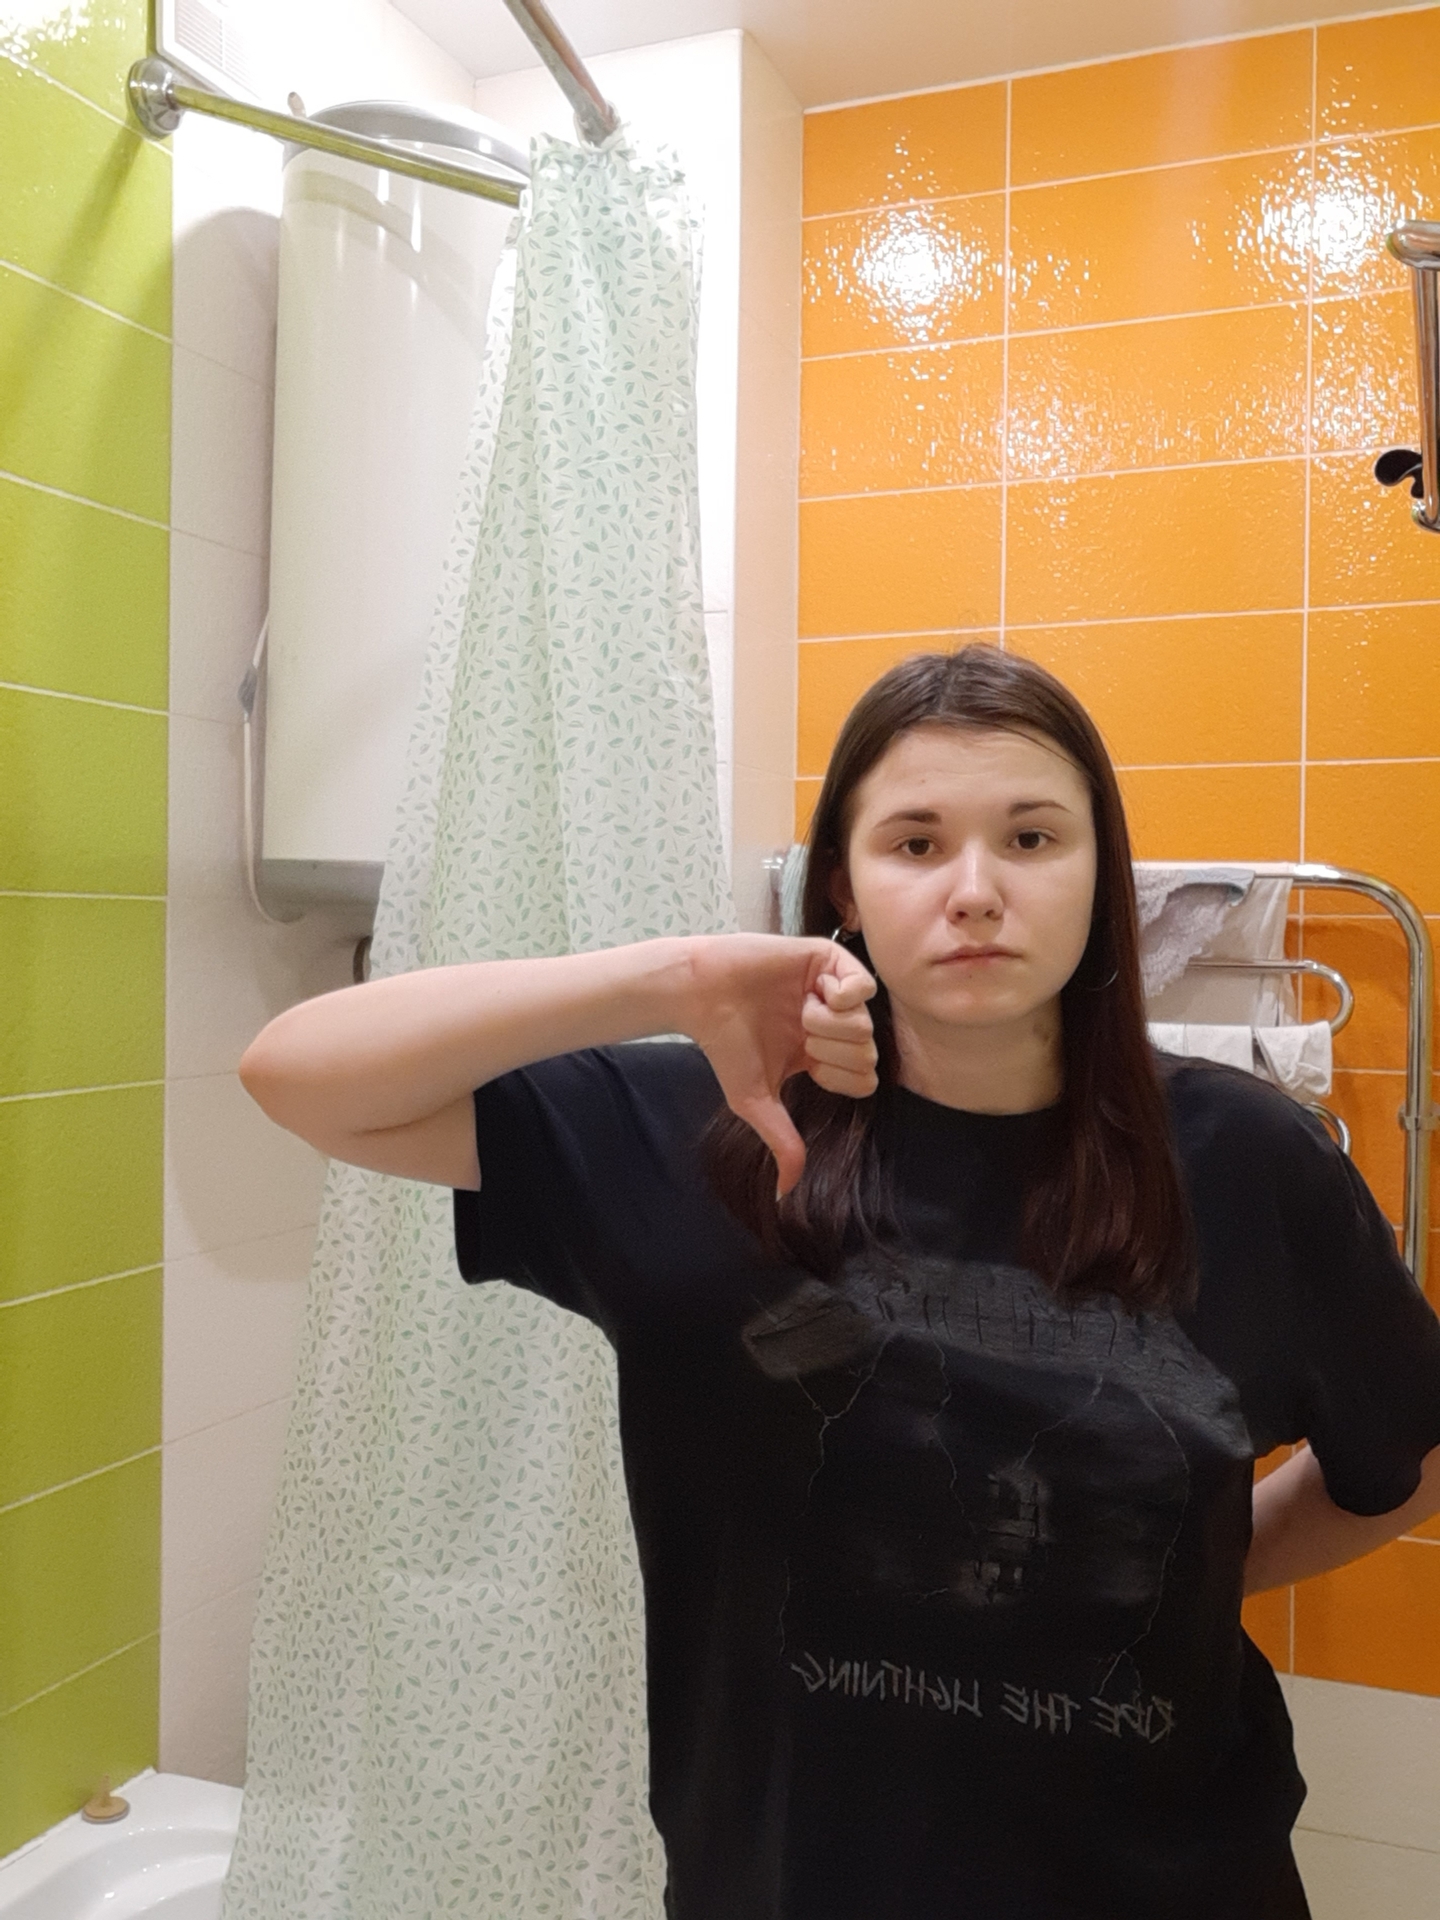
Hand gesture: dislike